The Snows of Kilimanjaro (1952 film)

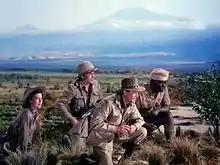
On studio set “location“ for Kenya

Helped by a star-studded cast, the film was one of the most successful films of the early 1950s and earned $12.5 million at the box office, very high for that period. "Variety" said it earned domestic rentals of $5.6 million.